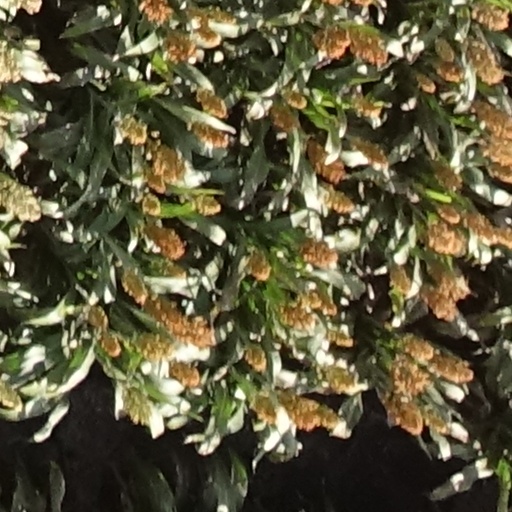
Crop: sorghum